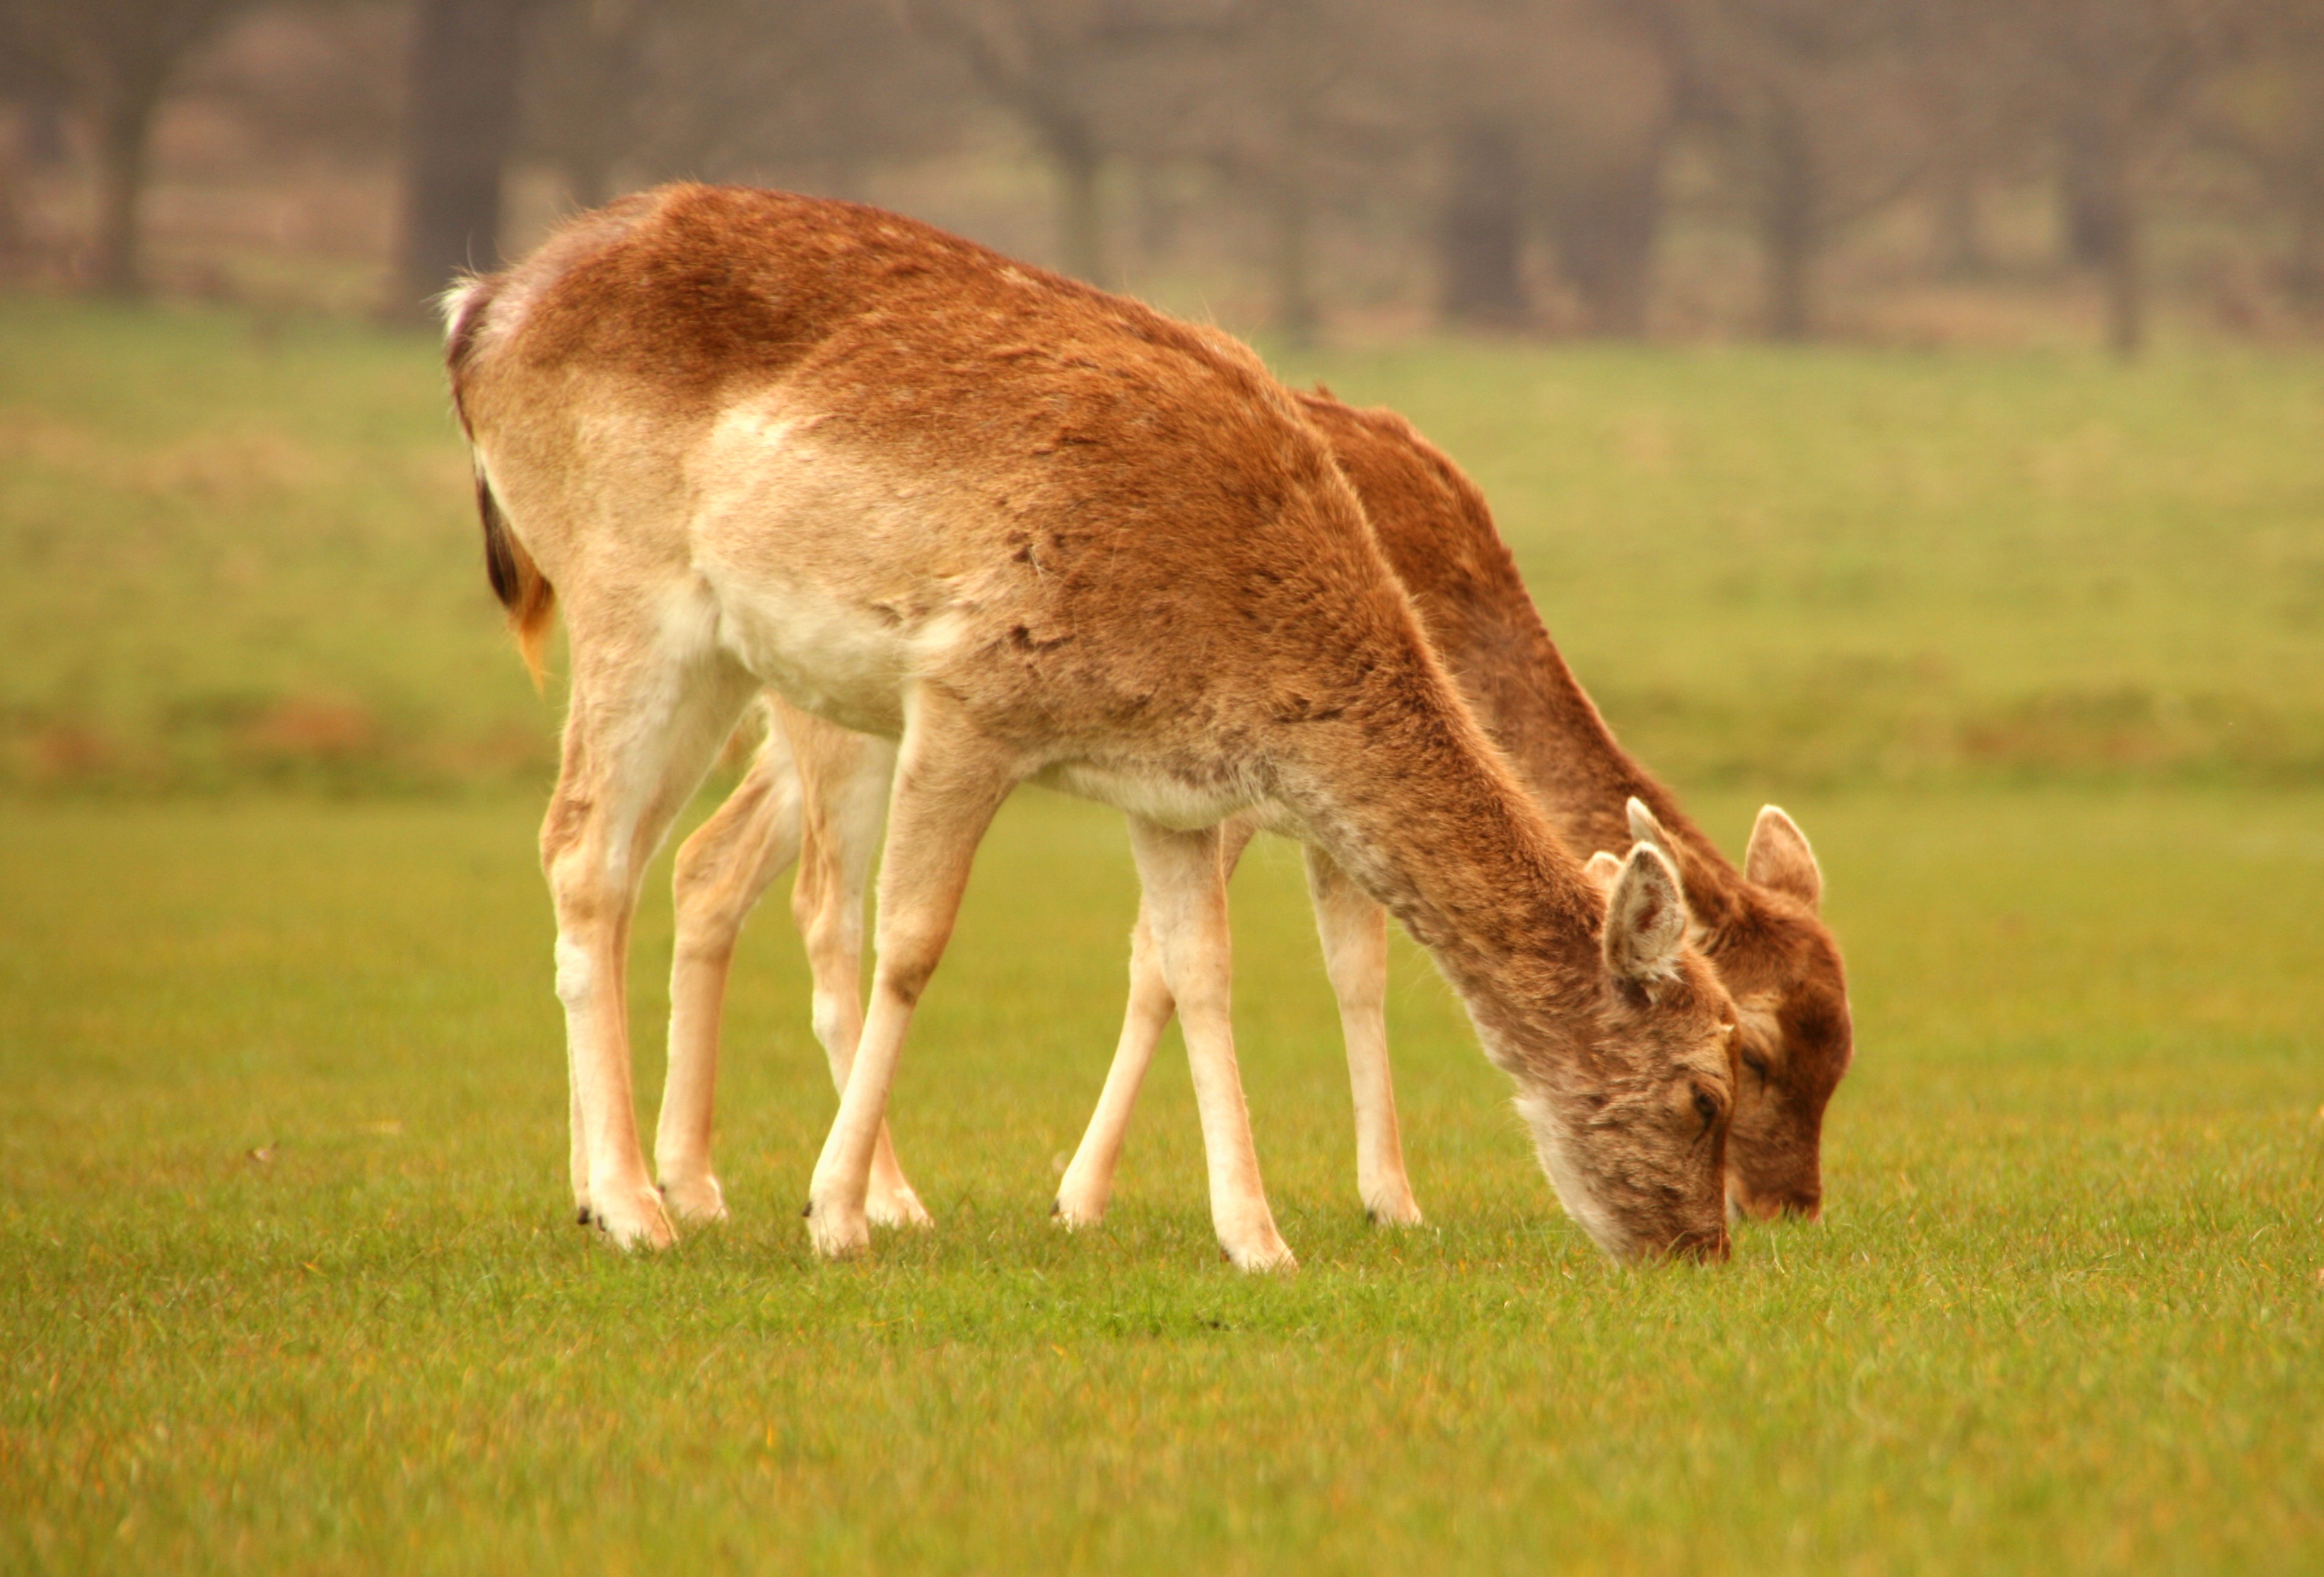
nature, grass, meadow, prairie, animal, wildlife, wild, deer, young, herd, pasture, grazing, mammal, fauna, savanna, plain, outdoors, grassland, vertebrate, ecosystem, roe, vicuna, deer hunting, white tailed deer, guanaco